Doi Tung

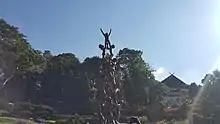
Sculpture, Doi Tung Royal Villa

Most of the bedrock of the mountain is limestone and granite. The vegetation below 1,000 m is mostly deciduous forest, and the vegetation above this height is evergreen.